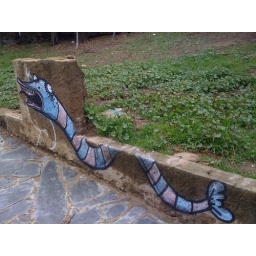
Dr Suess looking snake charater on a stone wall in Cadaquez.